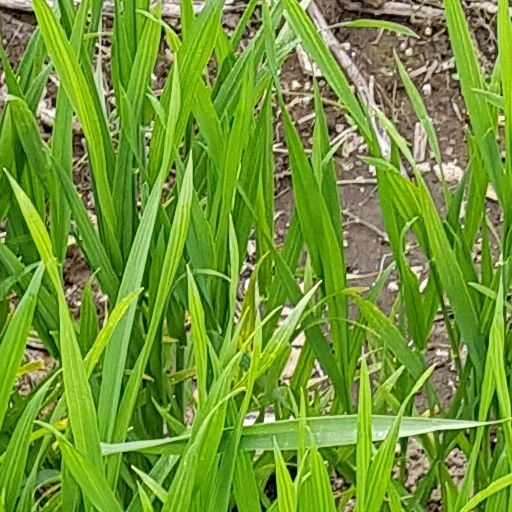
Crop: wheat